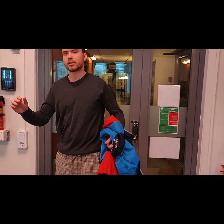
Label: Human